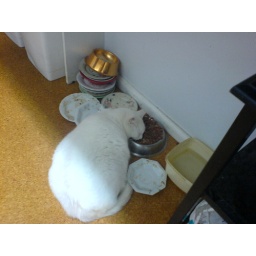
Another photo of miffy sleeping in her food bowl